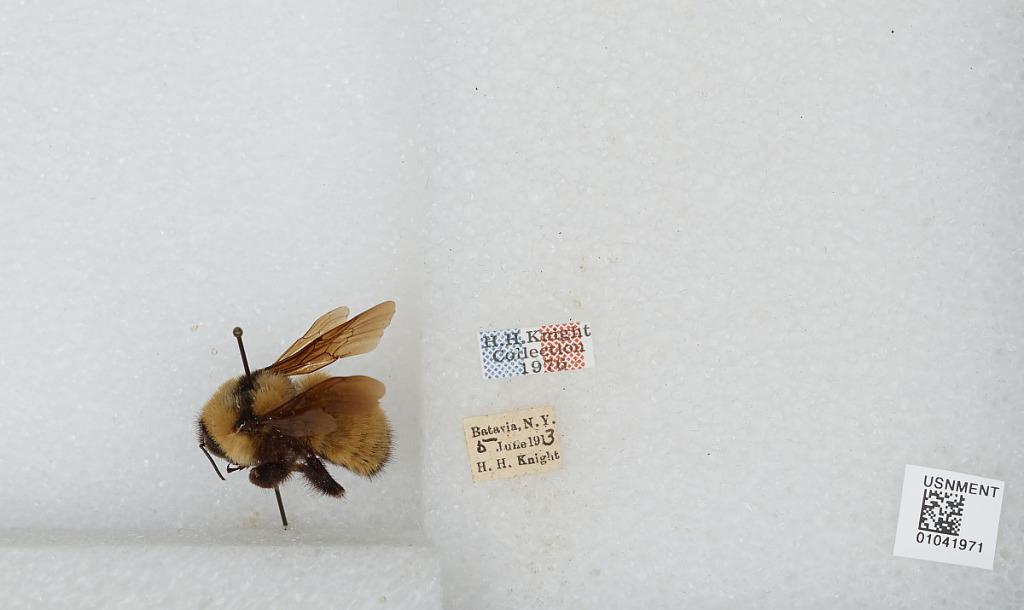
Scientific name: Bombus sp.
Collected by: H. Knight
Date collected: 1913-6-5
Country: United States
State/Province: New York
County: Genesee
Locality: Batavia
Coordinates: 42.9981, -78.1875